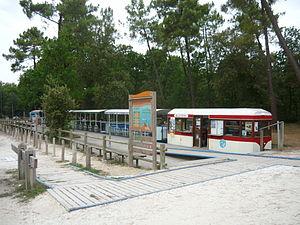
Le départ du petit train touristique de Saint-Trojan-les-Bains.
Le p’tit train de Saint-Trojan est un chemin de fer touristique créé en 1963 sur l’île d'Oléron, il circule d’avril à octobre sur une ligne de chemin de fer de 6 km, voie étroite type Decauville à écartement de 60 cm, entre les gares terminus de Saint-Trojan-les-Bains et Maumusson. Les convois sont tirés par des locotracteurs diesel.